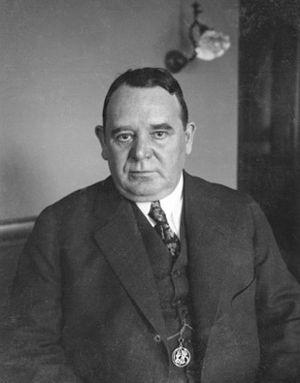
James Christopher Dunn dit Jim Dunn ou Sunny Jim, né en 1865 à Marshalltown et mort le 9 juin 1922 à Marshalltown, est un homme d'affaires américain. Il fut propriétaire de l'équipe de baseball des Cleveland Indians de 1916 jusqu'à sa mort.
Les Indians de Cleveland sont une franchise de baseball basée à Cleveland évoluant dans la Ligue majeure de baseball. Surnommée The Tribe, la franchise des Indians est fondée en 1900 sous le nom de Cleveland Lake Shores et évolue depuis 1994 au Progressive Field. Nombre de joueurs de premier plan tels Lou Boudreau, Bob Feller, Addie Joss, Nap Lajoie, Tris Speaker, Cy Young ou Satchel Paige ont porté les couleurs des Indians, aidant la franchise à remporter deux fois les Séries mondiales en 1920 et 1948. Dès les années 1960 pourtant, la réputation des Indians est celle d'une équipe de perdants. Cette situation dure jusqu'au milieu des années 1990 et le renouveau sportif de la franchise qui dispute, sans les gagner, deux Séries mondiales en 1995 et 1997.